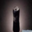
Label: can